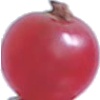
Label: redcurrant